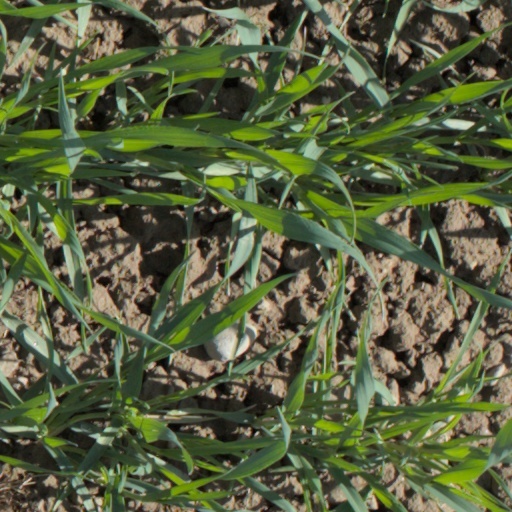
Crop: wheat